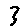
Label: 3